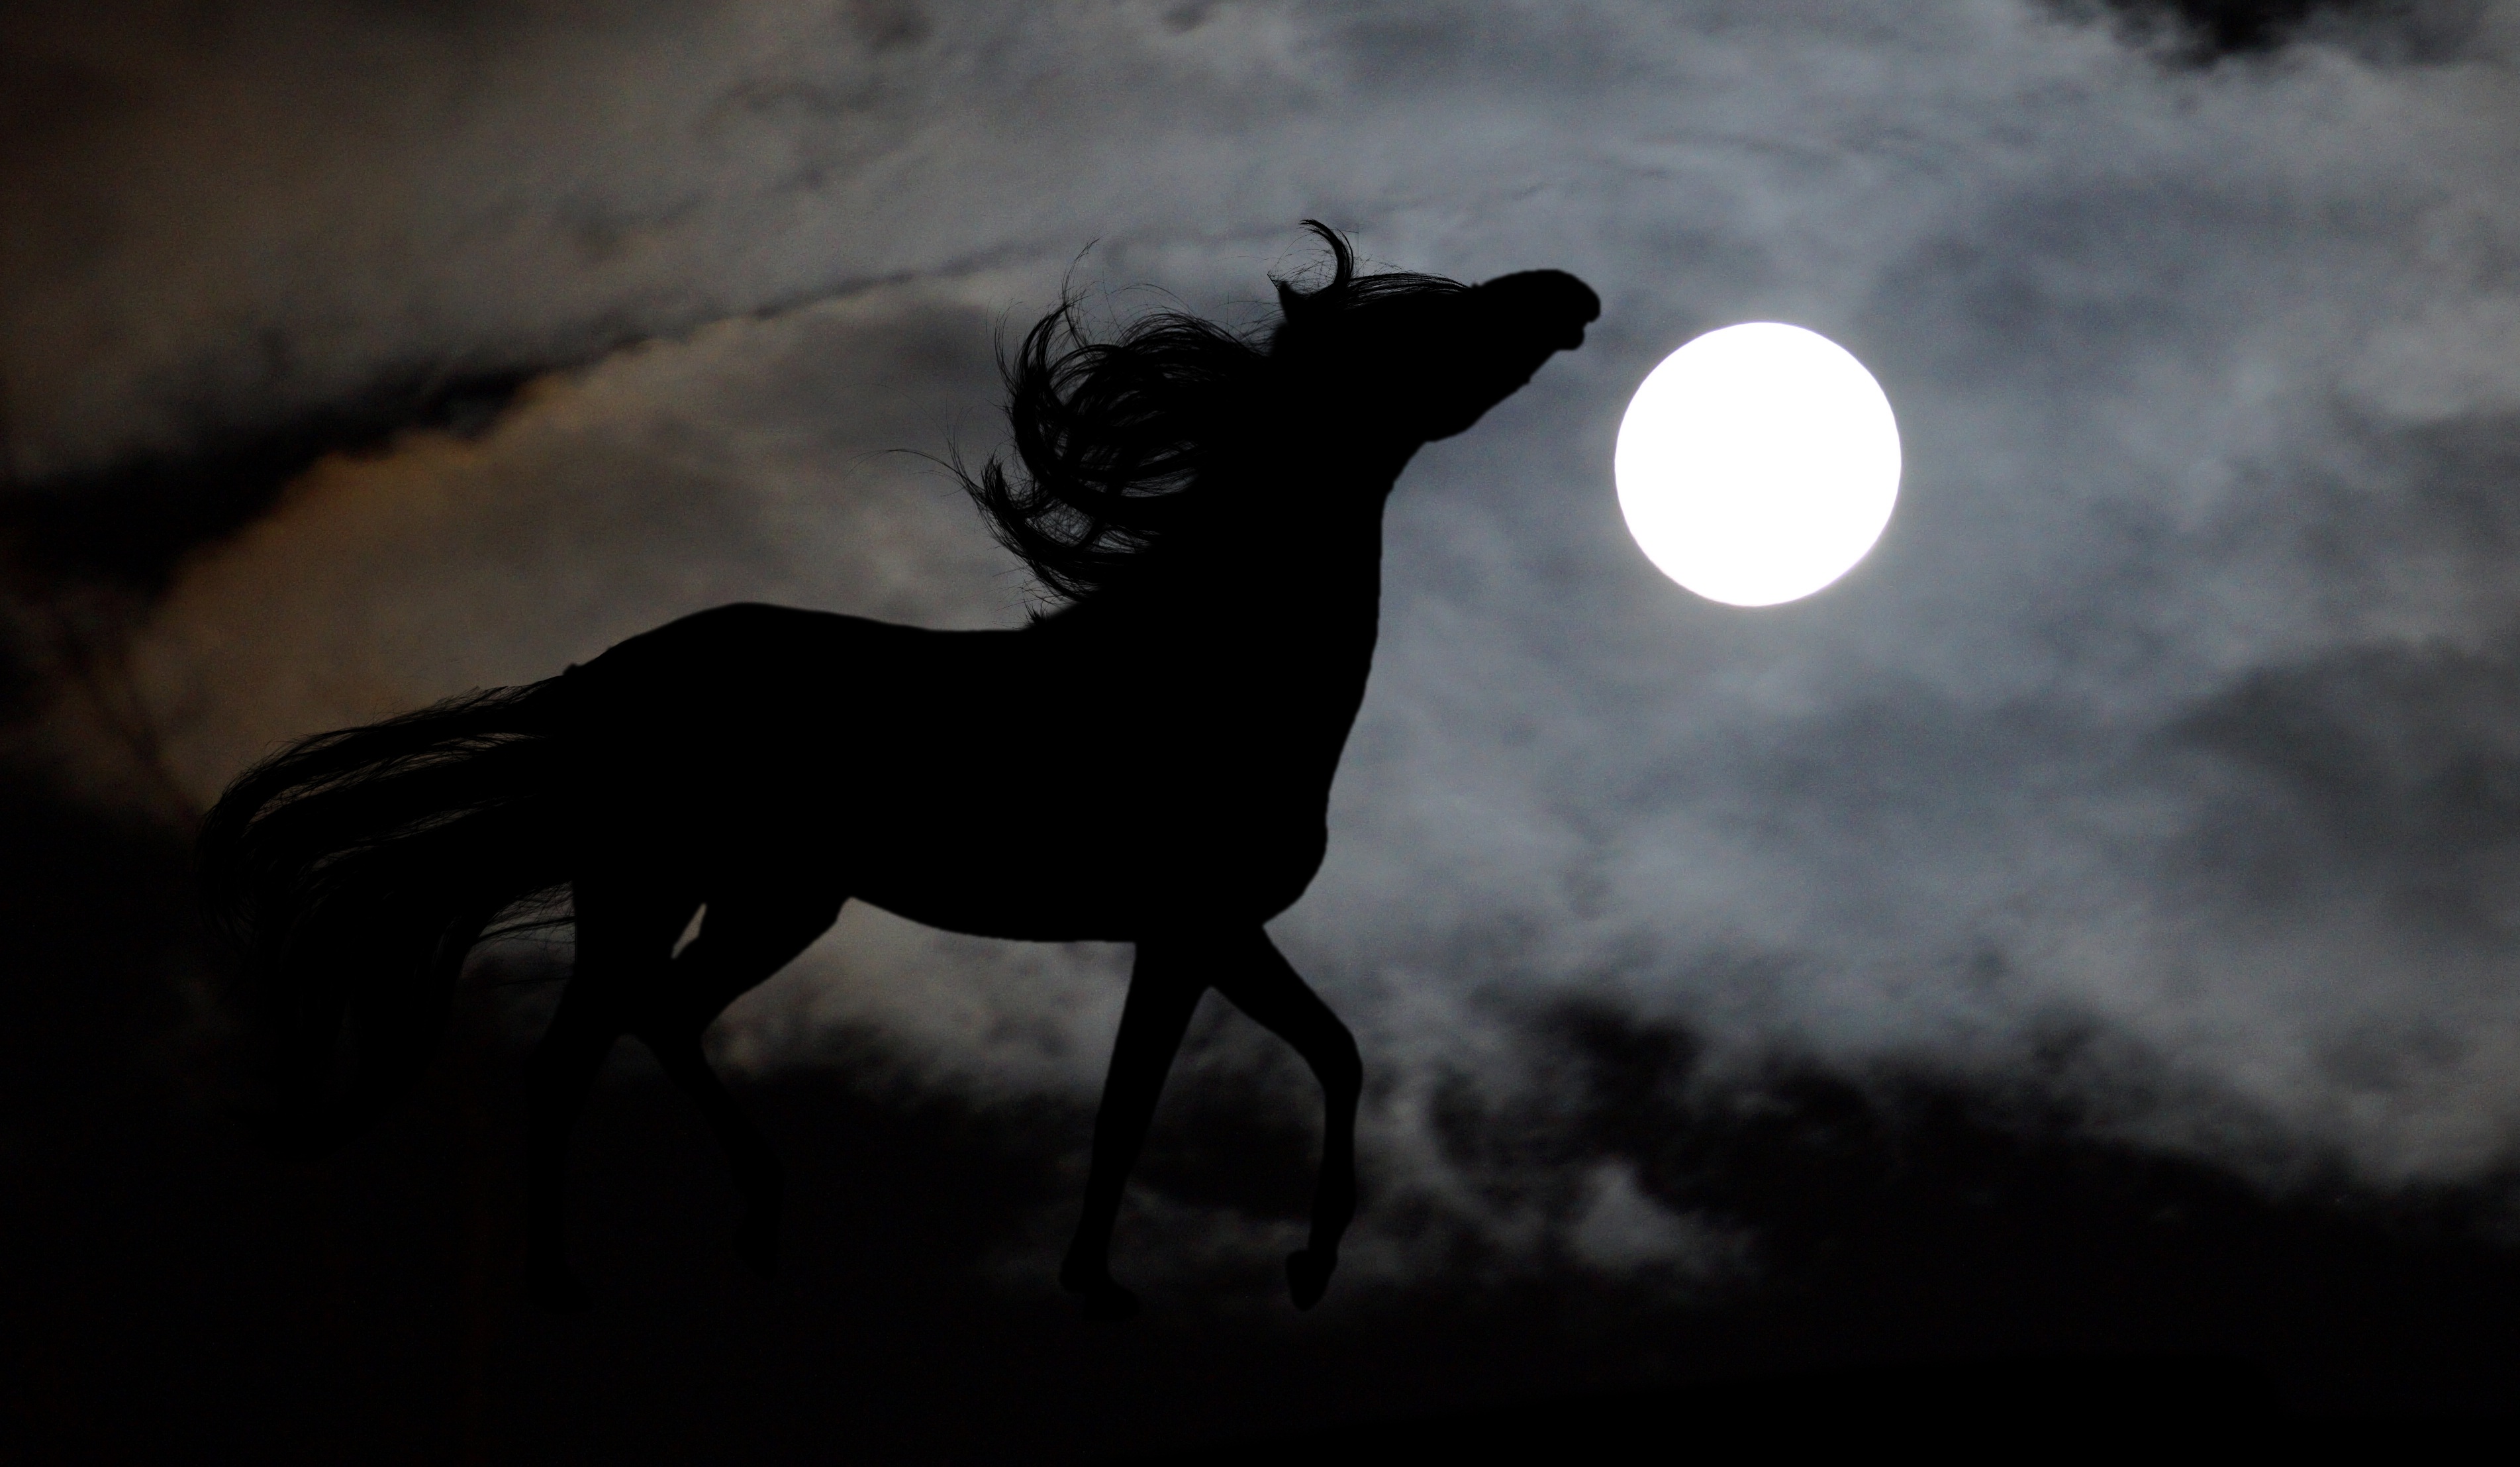
silhouette, black and white, night, horse, stallion, darkness, monochrome, moon, silhouettes, graphics, arab, fictional character, monochrome photography